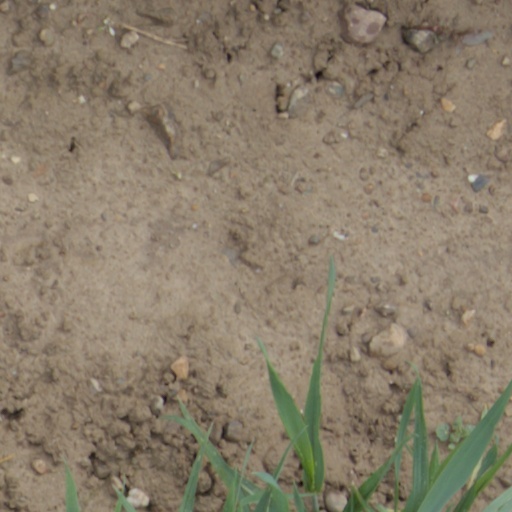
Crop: wheat